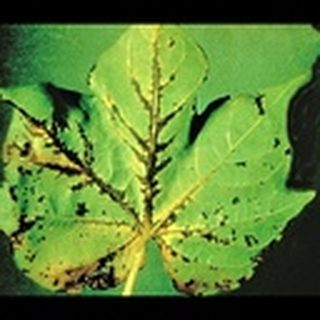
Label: cotton_bacterial_blight